Josh Szeps

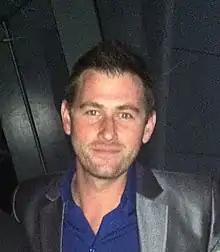

Josh Szeps, previously known as Josh Zepps, is an Australian media personality, political satirist, and television presenter.